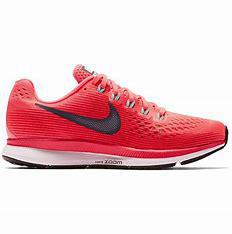
Brand: Nike
Model: Air Zoom Pegasus 34